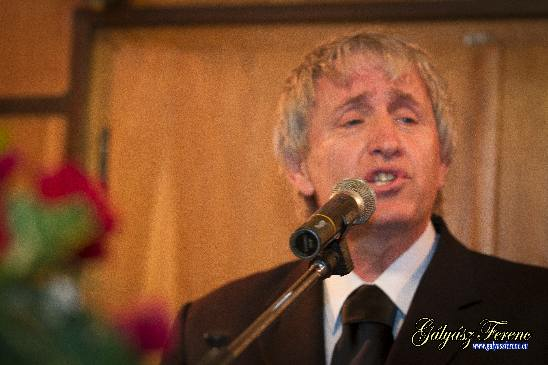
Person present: Yes